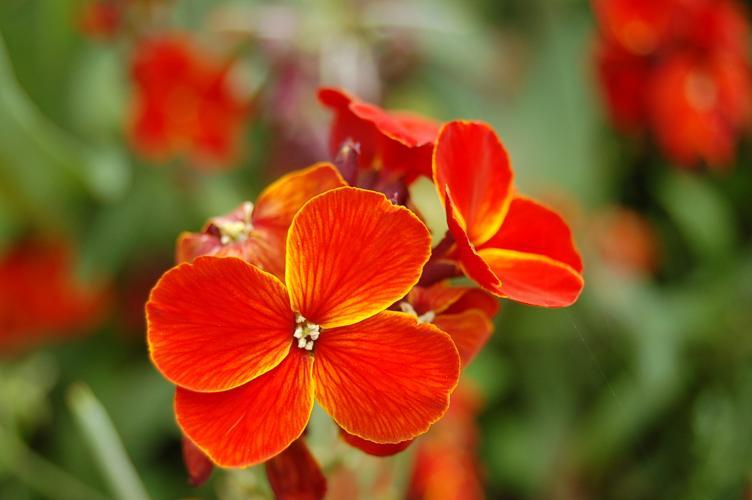
Label: wallflower